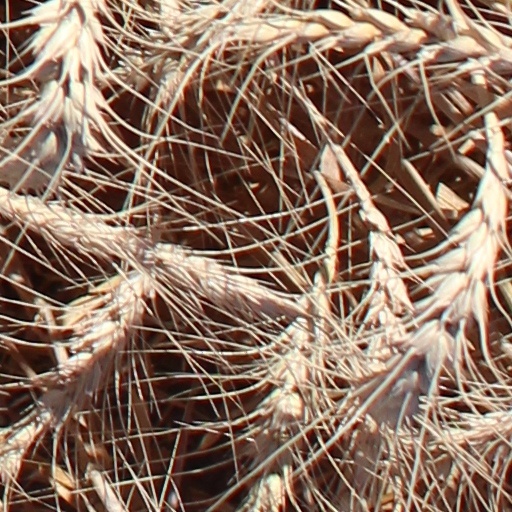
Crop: wheat